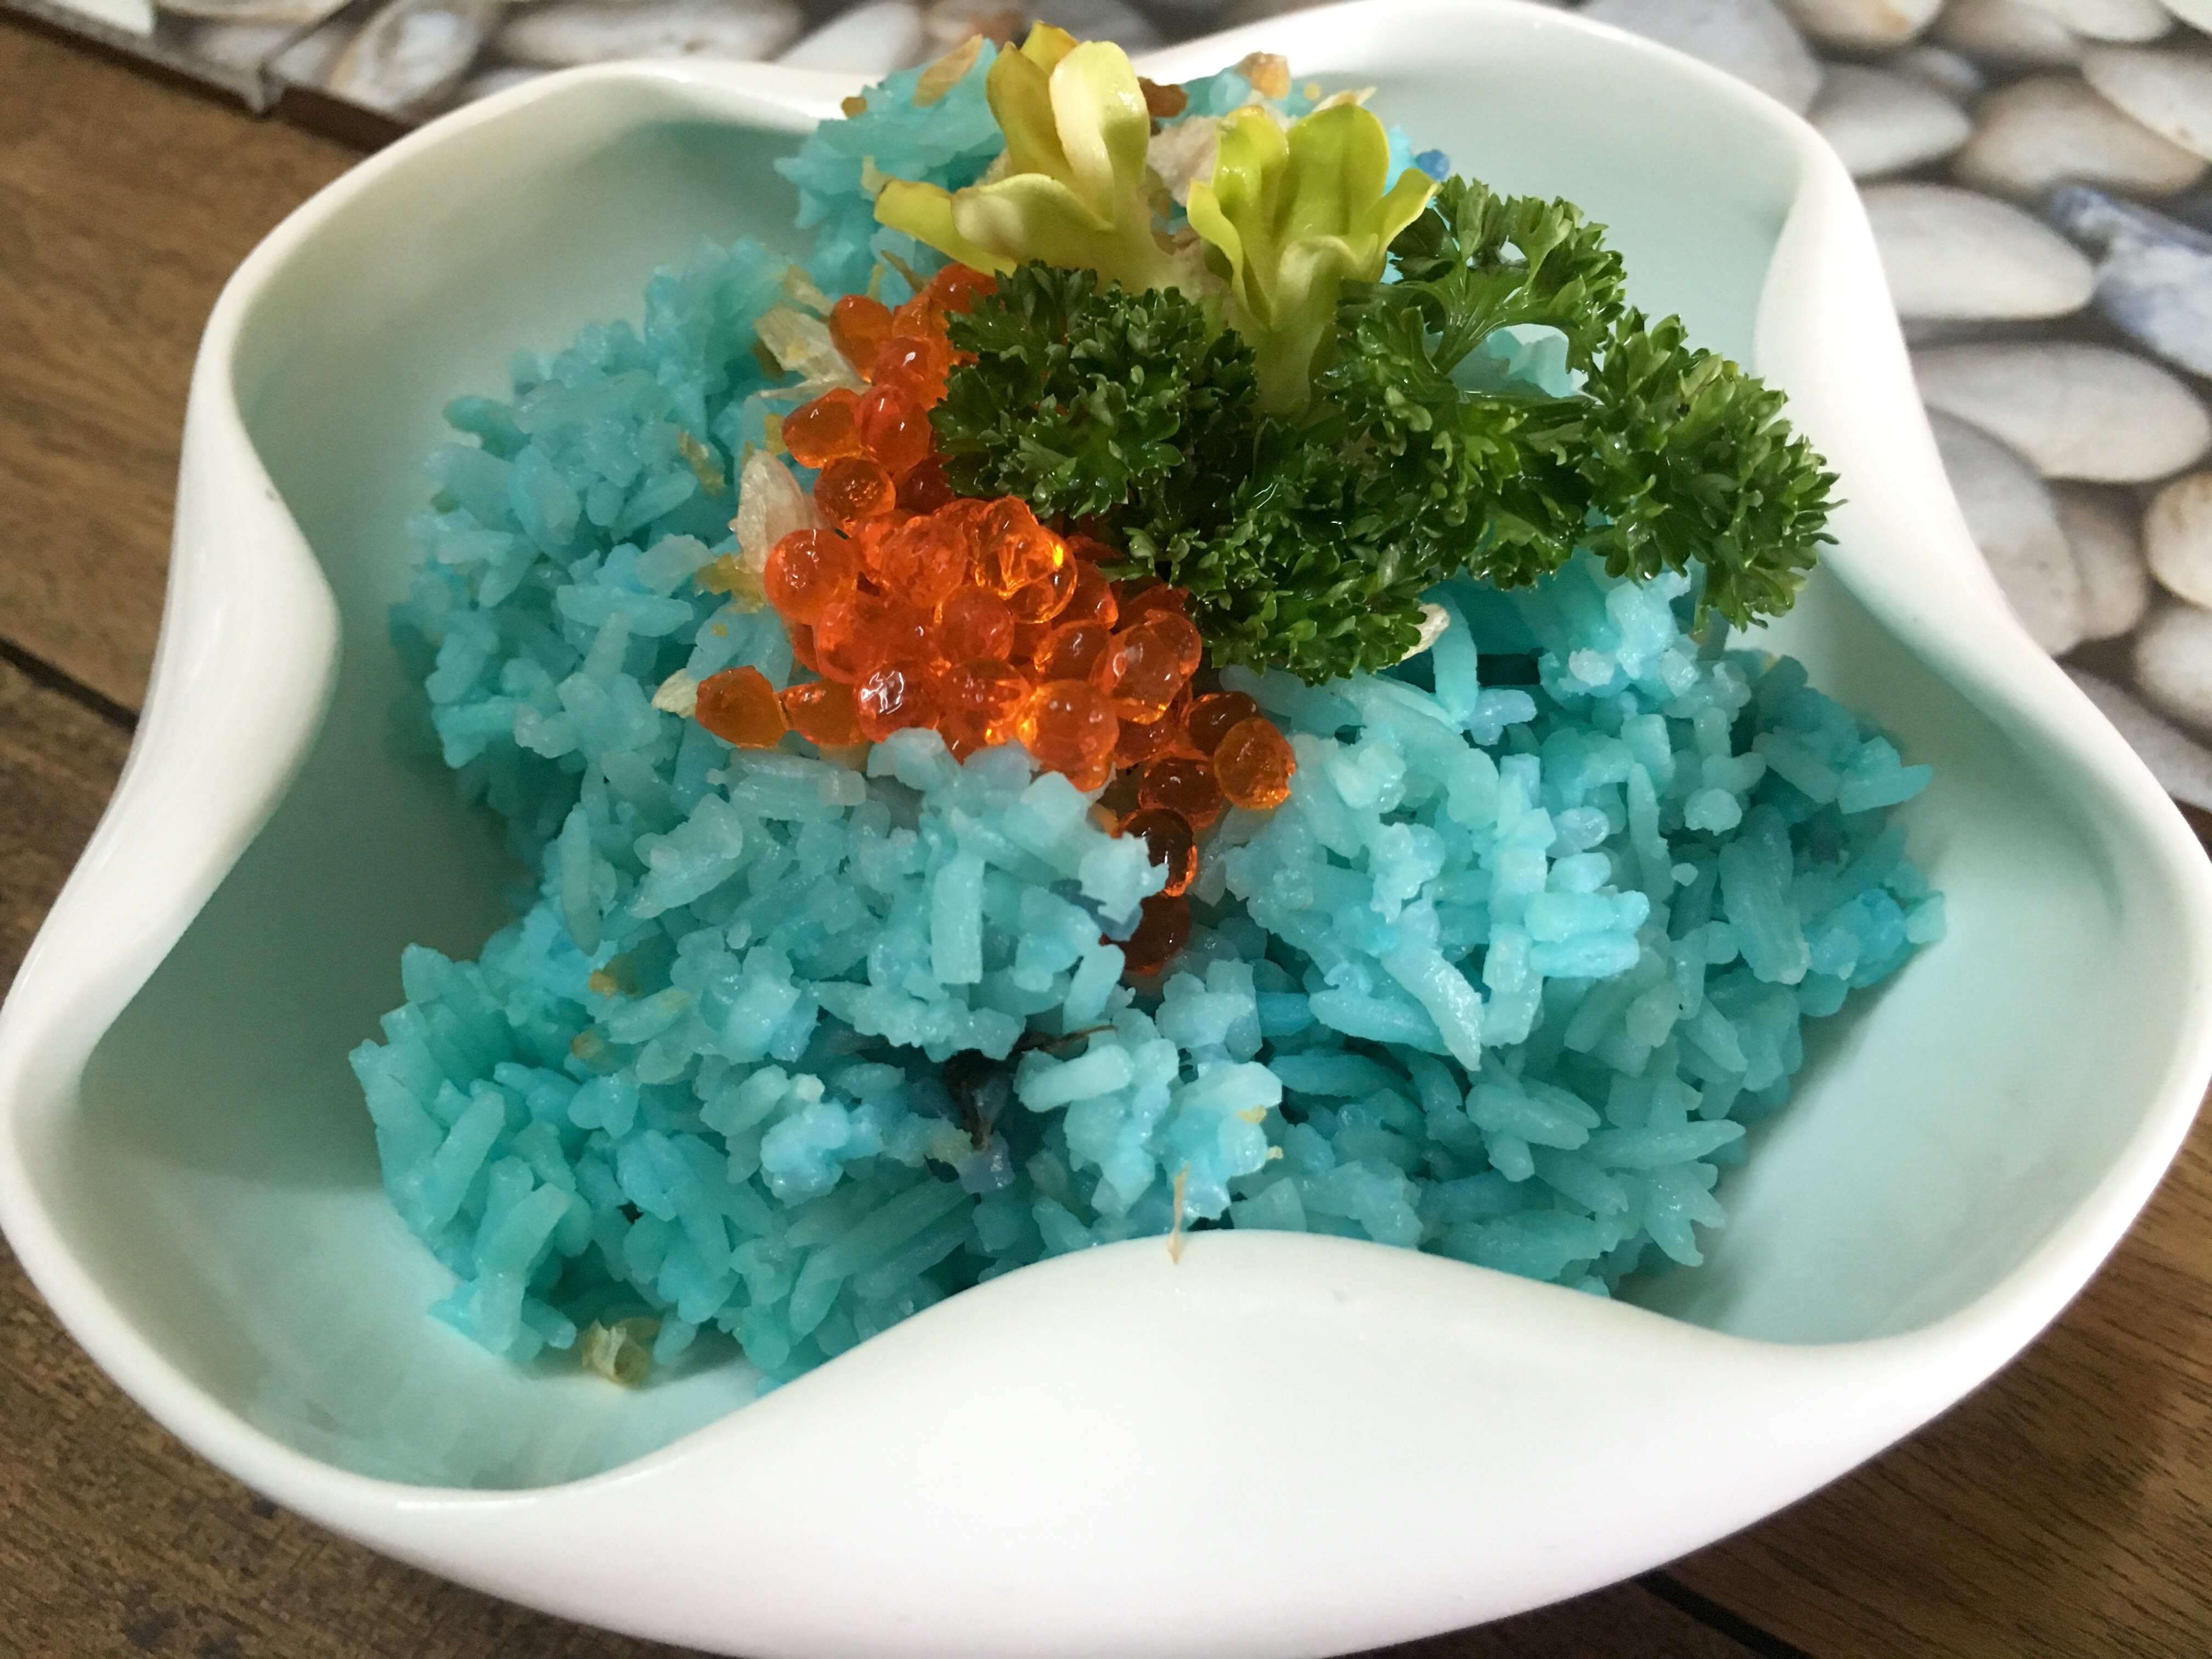
asian, dish, food, recipe, lunch, cuisine, rice, thailand, asian food, cool image, cool photo, vegetarian food